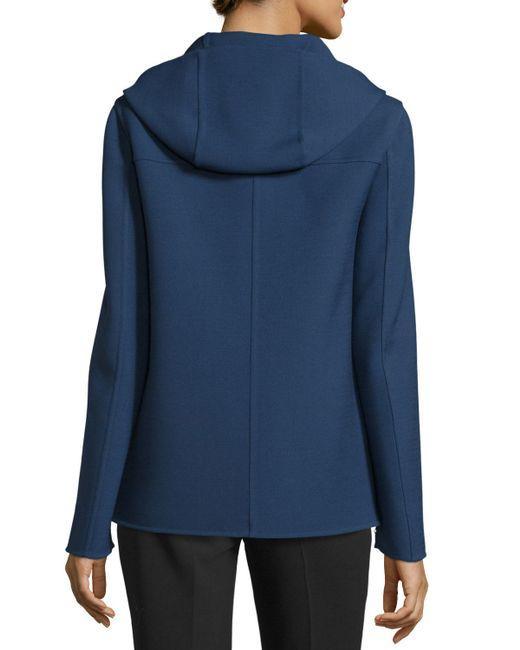
blaue Winterjacke mit Kapuze, dickes Material